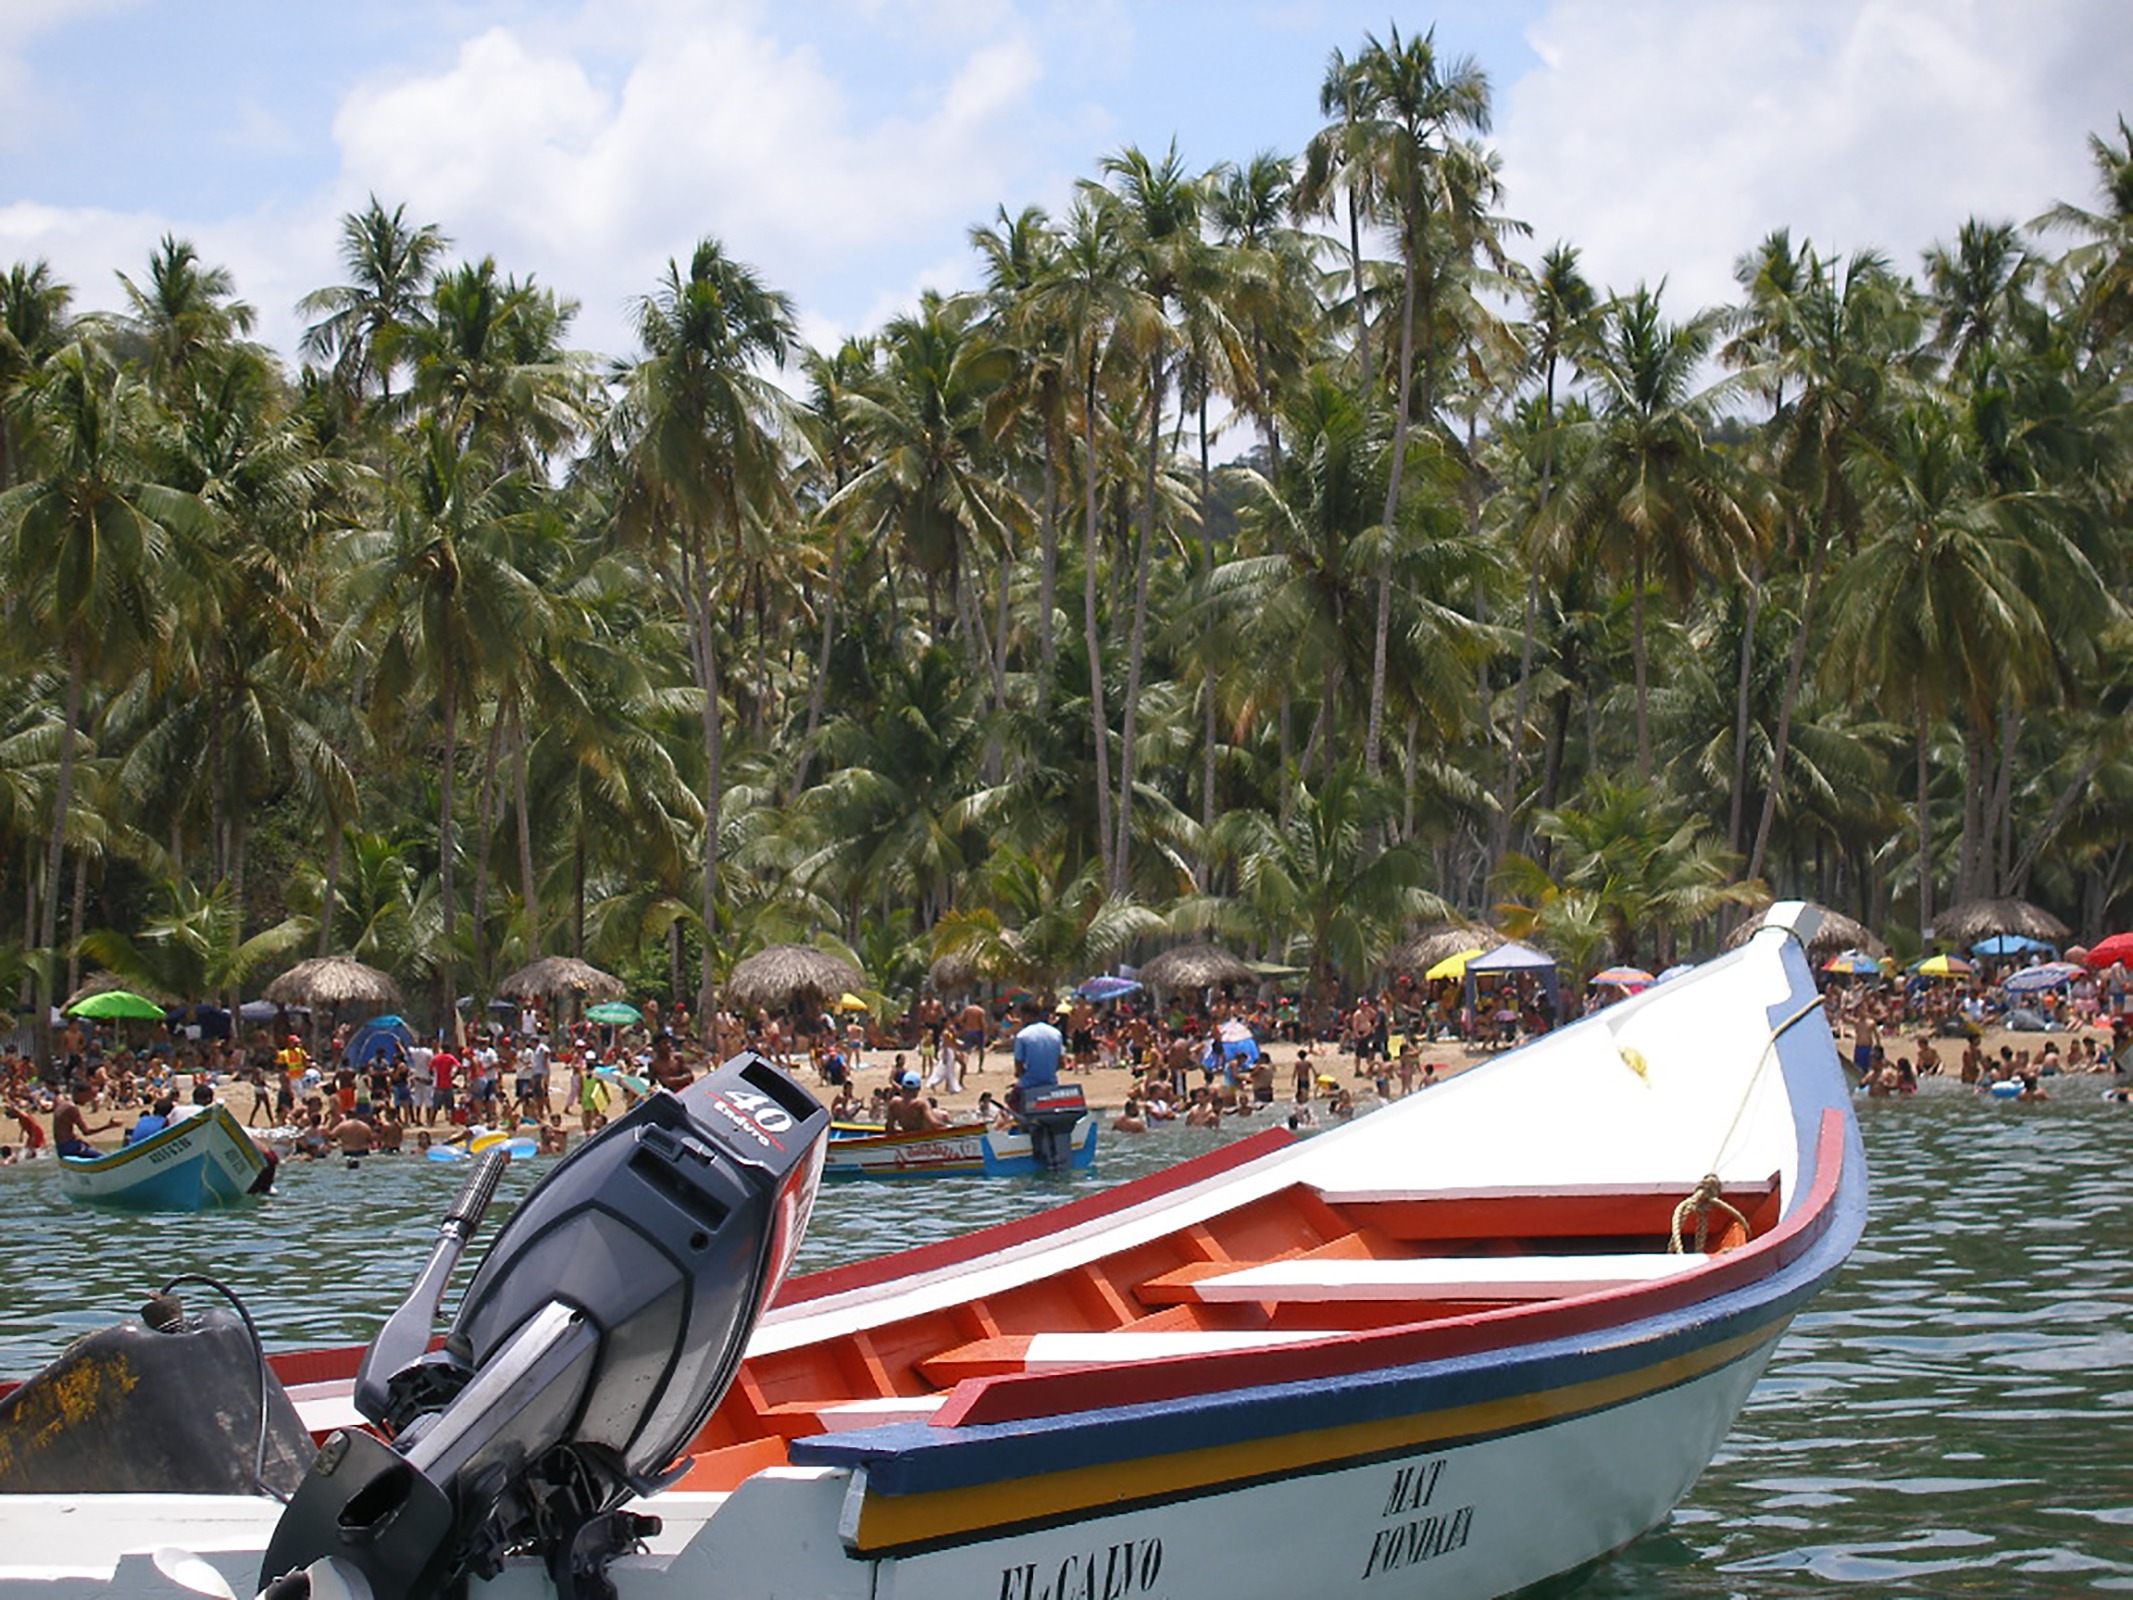
beach, landscape, sea, sand, sky, sun, boat, vehicle, motorboat, clouds, boating, venezuela, palms, sucre, watercraft, long tail boat, medina beach